Knecht's Mill Covered Bridge

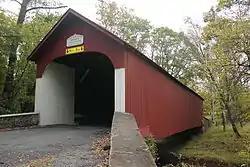
Knecht's Covered Bridge, September 2012

Knecht's Covered Bridge is a historic covered bridge in Springfield Township, Bucks County, Pennsylvania. It crosses Cooks Creek on Knecht Bridge Road south of Springtown. Built in 1873 in the town truss style, the bridge is 110 feet long and 15 feet wide.